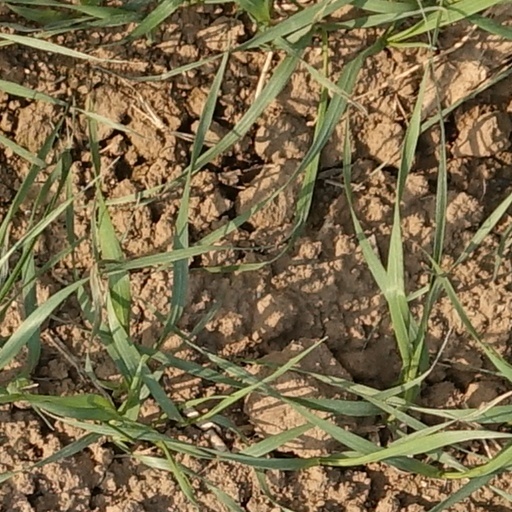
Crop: wheat